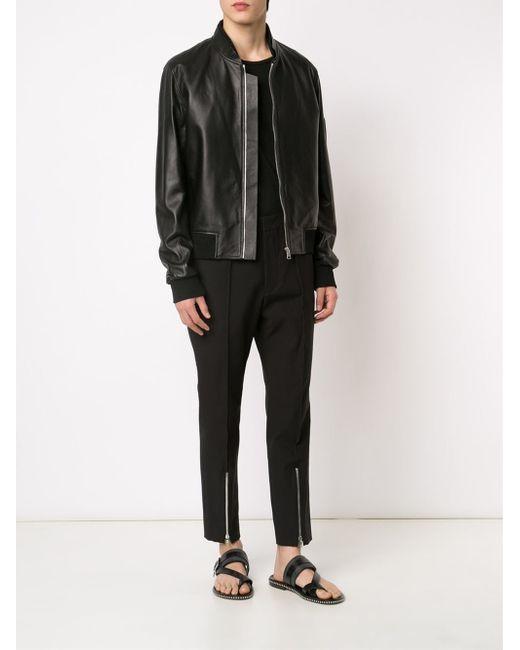
Herren schwarze Lederjacke, elastische Ärmeldetails mit schwarzer Hose mit Reißverschluss am Saum und schwarzen Riemchen-Lederpantoffeln